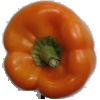
Label: Pepper Orange 1